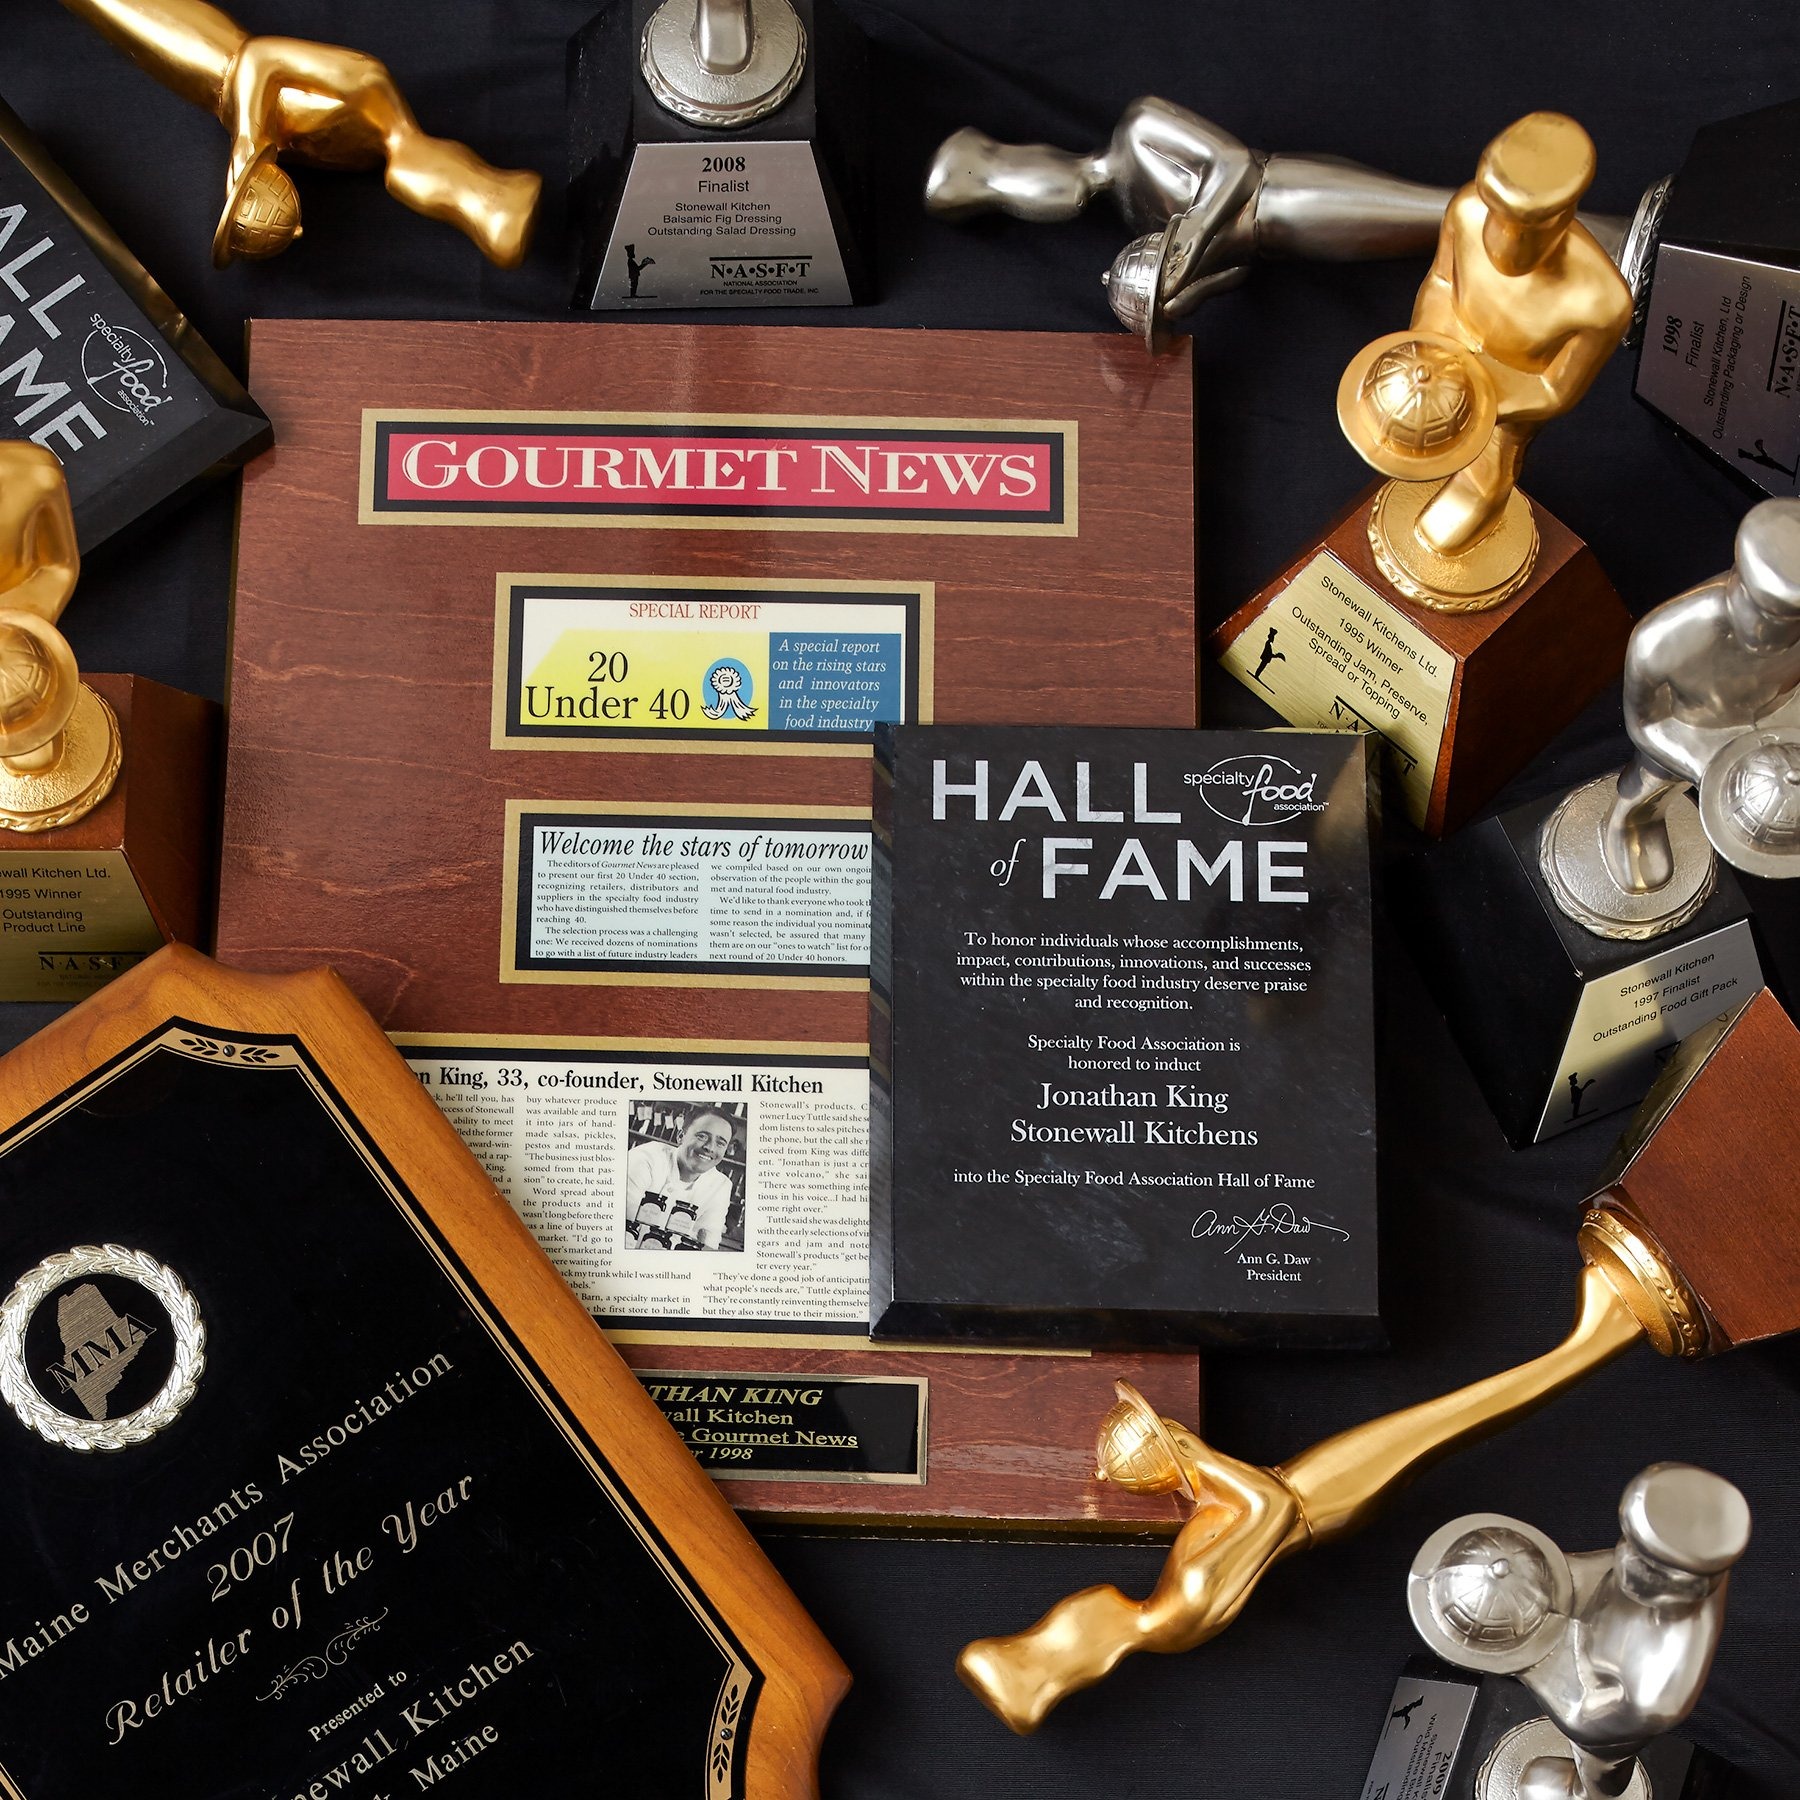
Item Name: Stonewall Kitchen Cilantro Lime Dressing, 11 oz (Pack of 2)
Bullet Point 1: Stonewall Kitchen Cilantro Lime Dressing, 11 oz (Pack of 2)
Bullet Point 2: Try it on mixed greens and spinach salads topped with grilled chicken or shrimp
Bullet Point 3: Elevates shrimp and pasta salads and can be used as a marinade for scallops or chicken
Bullet Point 4: Perfect for fish tacos and seafood to bring out the best in your fresh catch
Bullet Point 5: It all started in 1991 at a local farmers' market with a few dozen items that we'd finished hand-labeling only hours before. Fast-forward to today and Stonewall Kitchen is now home to an ever-growing family of like-minded lifestyle brands! Expertly made with premium ingredients, our products are the result of decades spent dreaming up, testing and producing only the very best in specialty foods and fine home living.
Product Description: <b>Stonewall Kitchen Cilantro Lime Dressing, 11 oz (Pack of 2)</b><p>Can you capture summer in a bottle? We think we may have succeeded with our Stonewall Kitchen Cilantro Lime Dressing. Suddenly guacamole becomes vivacious and friends are begging you to bring your shrimp and pasta salads to the next gathering. Try it on mixed greens, spinach, in homemade salsas or bean dips. It's also good as a marinade for scallops or chicken before baking or grilling.</p><p><b>About Stonewall Kitchen</b></p><p>We got our start in 1991, selling handmade jams and jellies at local farmers’ markets, fairs and festivals. A passion for innovative recipes and flavors soon led us to expand to sauces, condiments, mustards, baking mixes, and more—all made with the same high-quality ingredients and painstaking attention to detail. Today, our products are sold in more than 6,000 locations both nationwide and internationally, and through our 10 company stores!</p>
Value: 22.0
Unit: Fl Oz

Price: 14.575